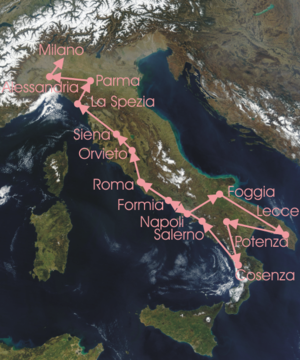
La 17ᵉ édition du Tour d'Italie s'est élancée de Rome le 19 mai 1929 et est arrivée à Milan le 9 juin. L'Italien Alfredo Binda, vainqueur de 8 des 14 étapes, s'y est imposé pour la quatrième fois.